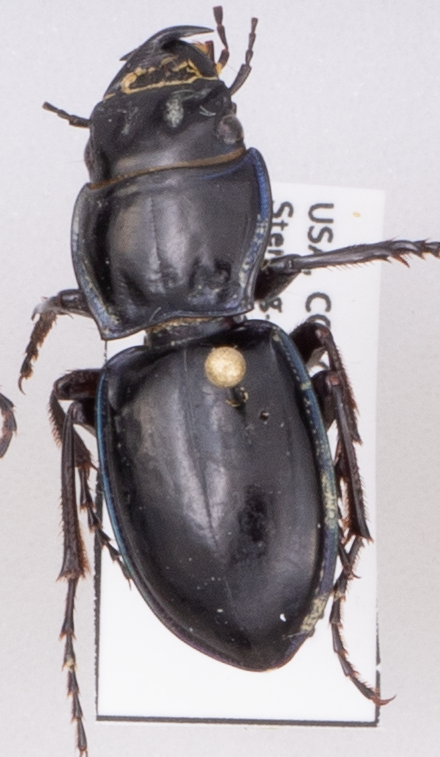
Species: Pasimachus elongatus
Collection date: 2021-07-14 04:00:00
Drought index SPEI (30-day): -0.24
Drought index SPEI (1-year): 0.1
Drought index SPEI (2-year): -0.62